Giorgio Calcaterra

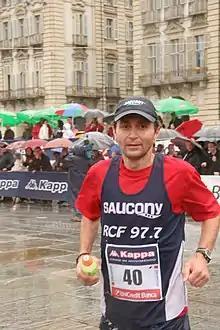
Giorgio Calcaterra at 2009 Turin Marathon

Giorgio Calcaterra (born 11 February 1972 in Rome) is an Italian ultramarathoner, three times world champion of the 100 km. He is the most successful athlete at the IAU 100 km European Championships, being a three-time winner and also a silver and bronze medallist from 2008 to 2015.